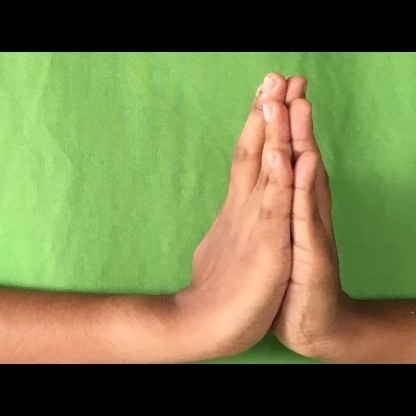
Mudra: Anjali